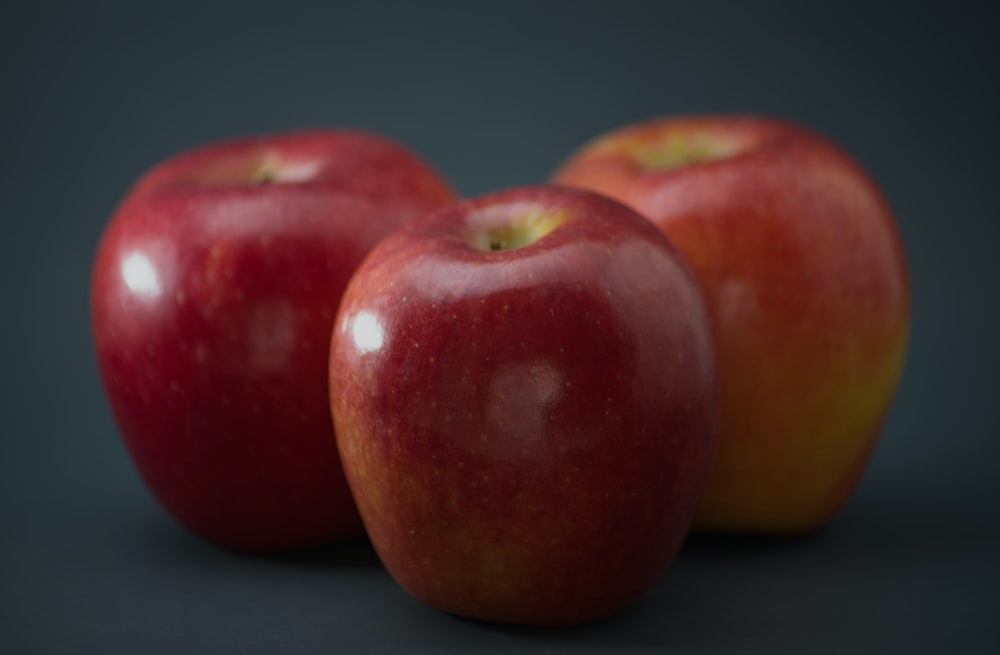
Label: apple